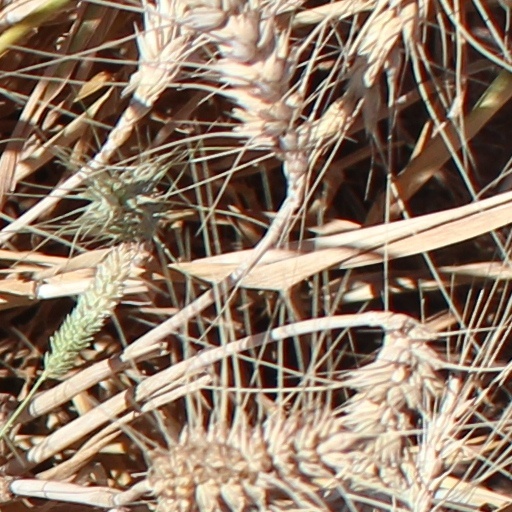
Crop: wheat